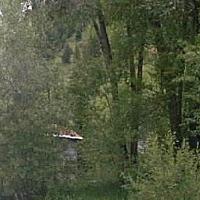
Weather: cloudy or overcast